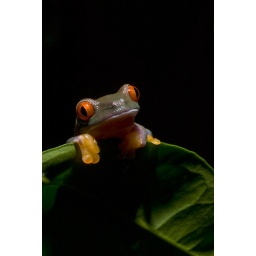
Just hanging out in my orange tree